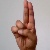
The image shows a hand gesture representing the letter 'U' in Indian Sign Language.